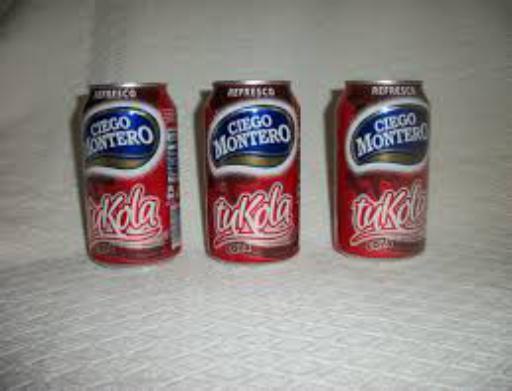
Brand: Ciego Montero
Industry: Food